Nate Spears

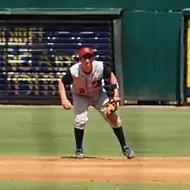
Spears with the Tennessee Smokies in 2008

Nathaniel Joseph Spears (born May 3, 1985) is an American former professional baseball utility player and current minor league coach. He played in Major League Baseball (MLB) for the Boston Red Sox.